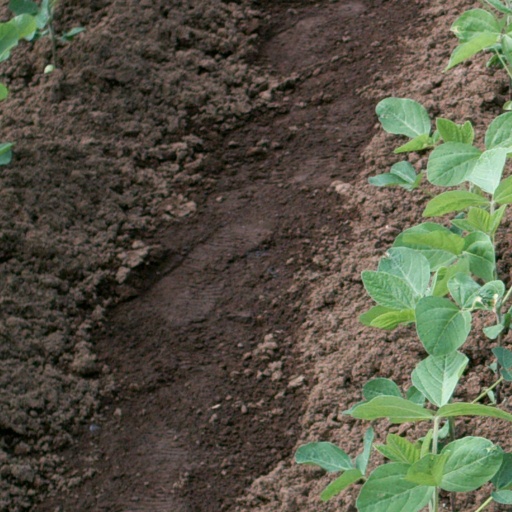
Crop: soybean